Marquess of Aberdeen and Temair

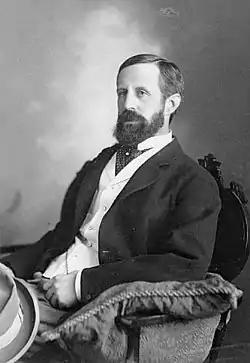
John Hamilton-Gordon, 1st Marquess of Aberdeen and Temair

The sixth earl of Aberdeen was succeeded by his younger brother, the seventh Earl. John Hamilton-Gordon, was a Liberal politician and served as Lord-Lieutenant of Ireland in 1886 and from 1905 to 1915 and as Governor General of Canada from 1893 to 1898. On 4 January 1916 he was created Earl of Haddo, in the County of Aberdeen, and Marquess of Aberdeen and Temair, in the County of Aberdeen, in the County of Meath and in the County of Argyll. Both titles are in the Peerage of the United Kingdom.